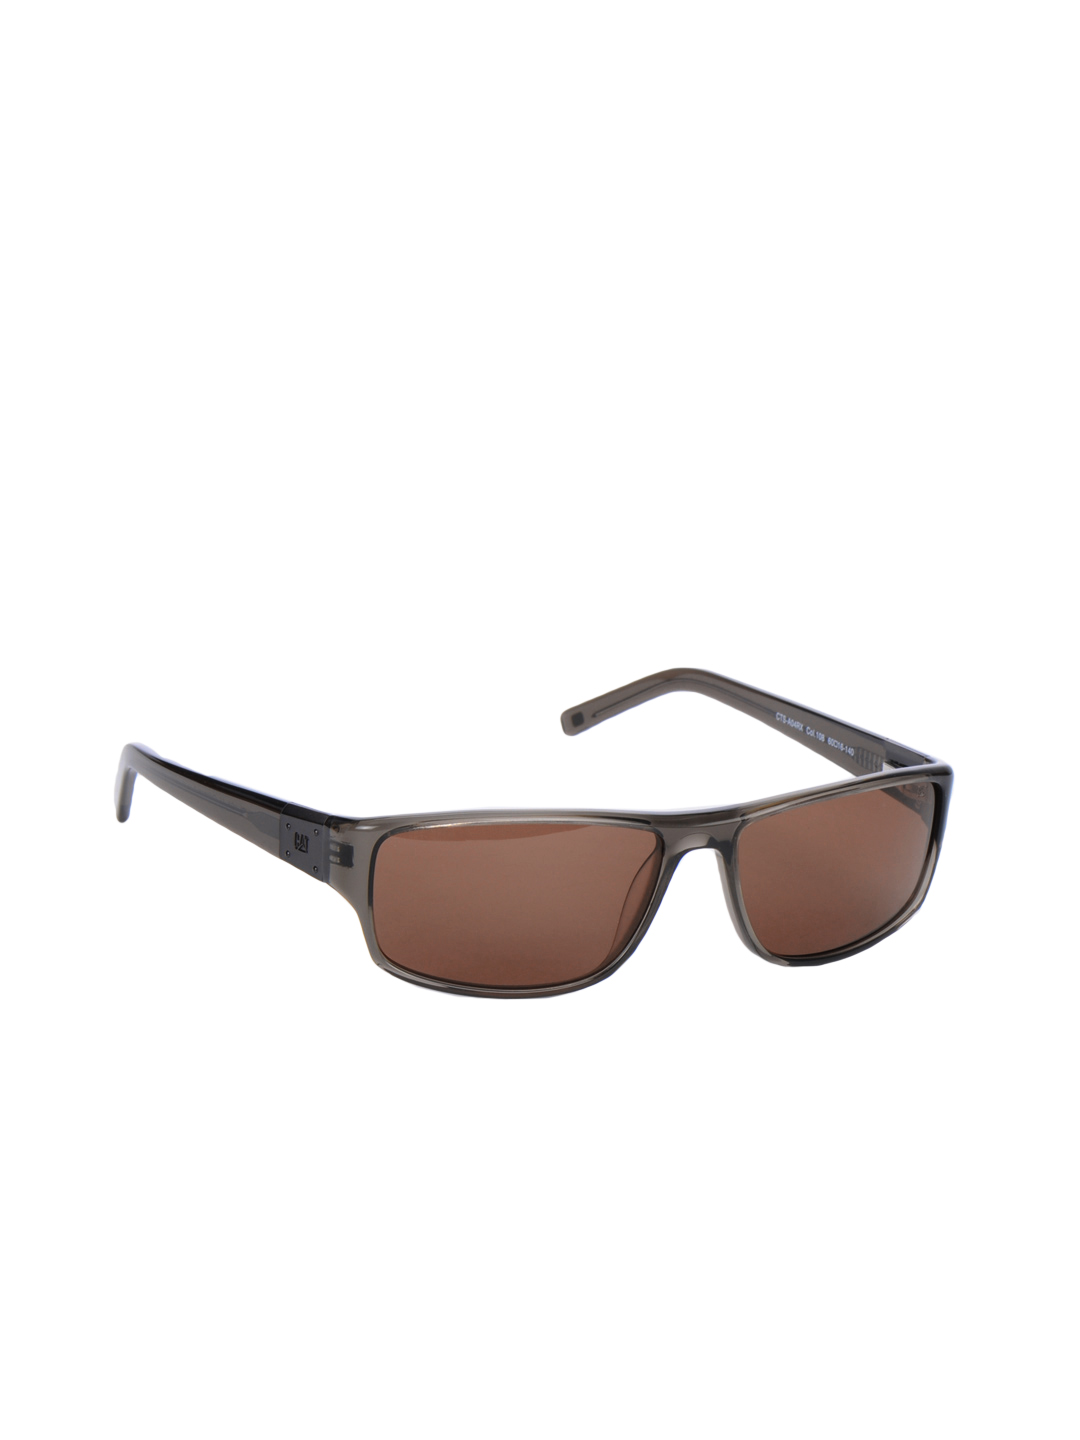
Cat Men Sheet Sunglasses
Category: Accessories / Eyewear / Sunglasses
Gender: Men
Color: Grey
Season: Winter 2016
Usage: Casual